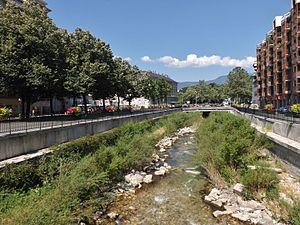
Vue de la Leysse traversant Chambéry (Savoie) sur sa partie découverte en 2013.